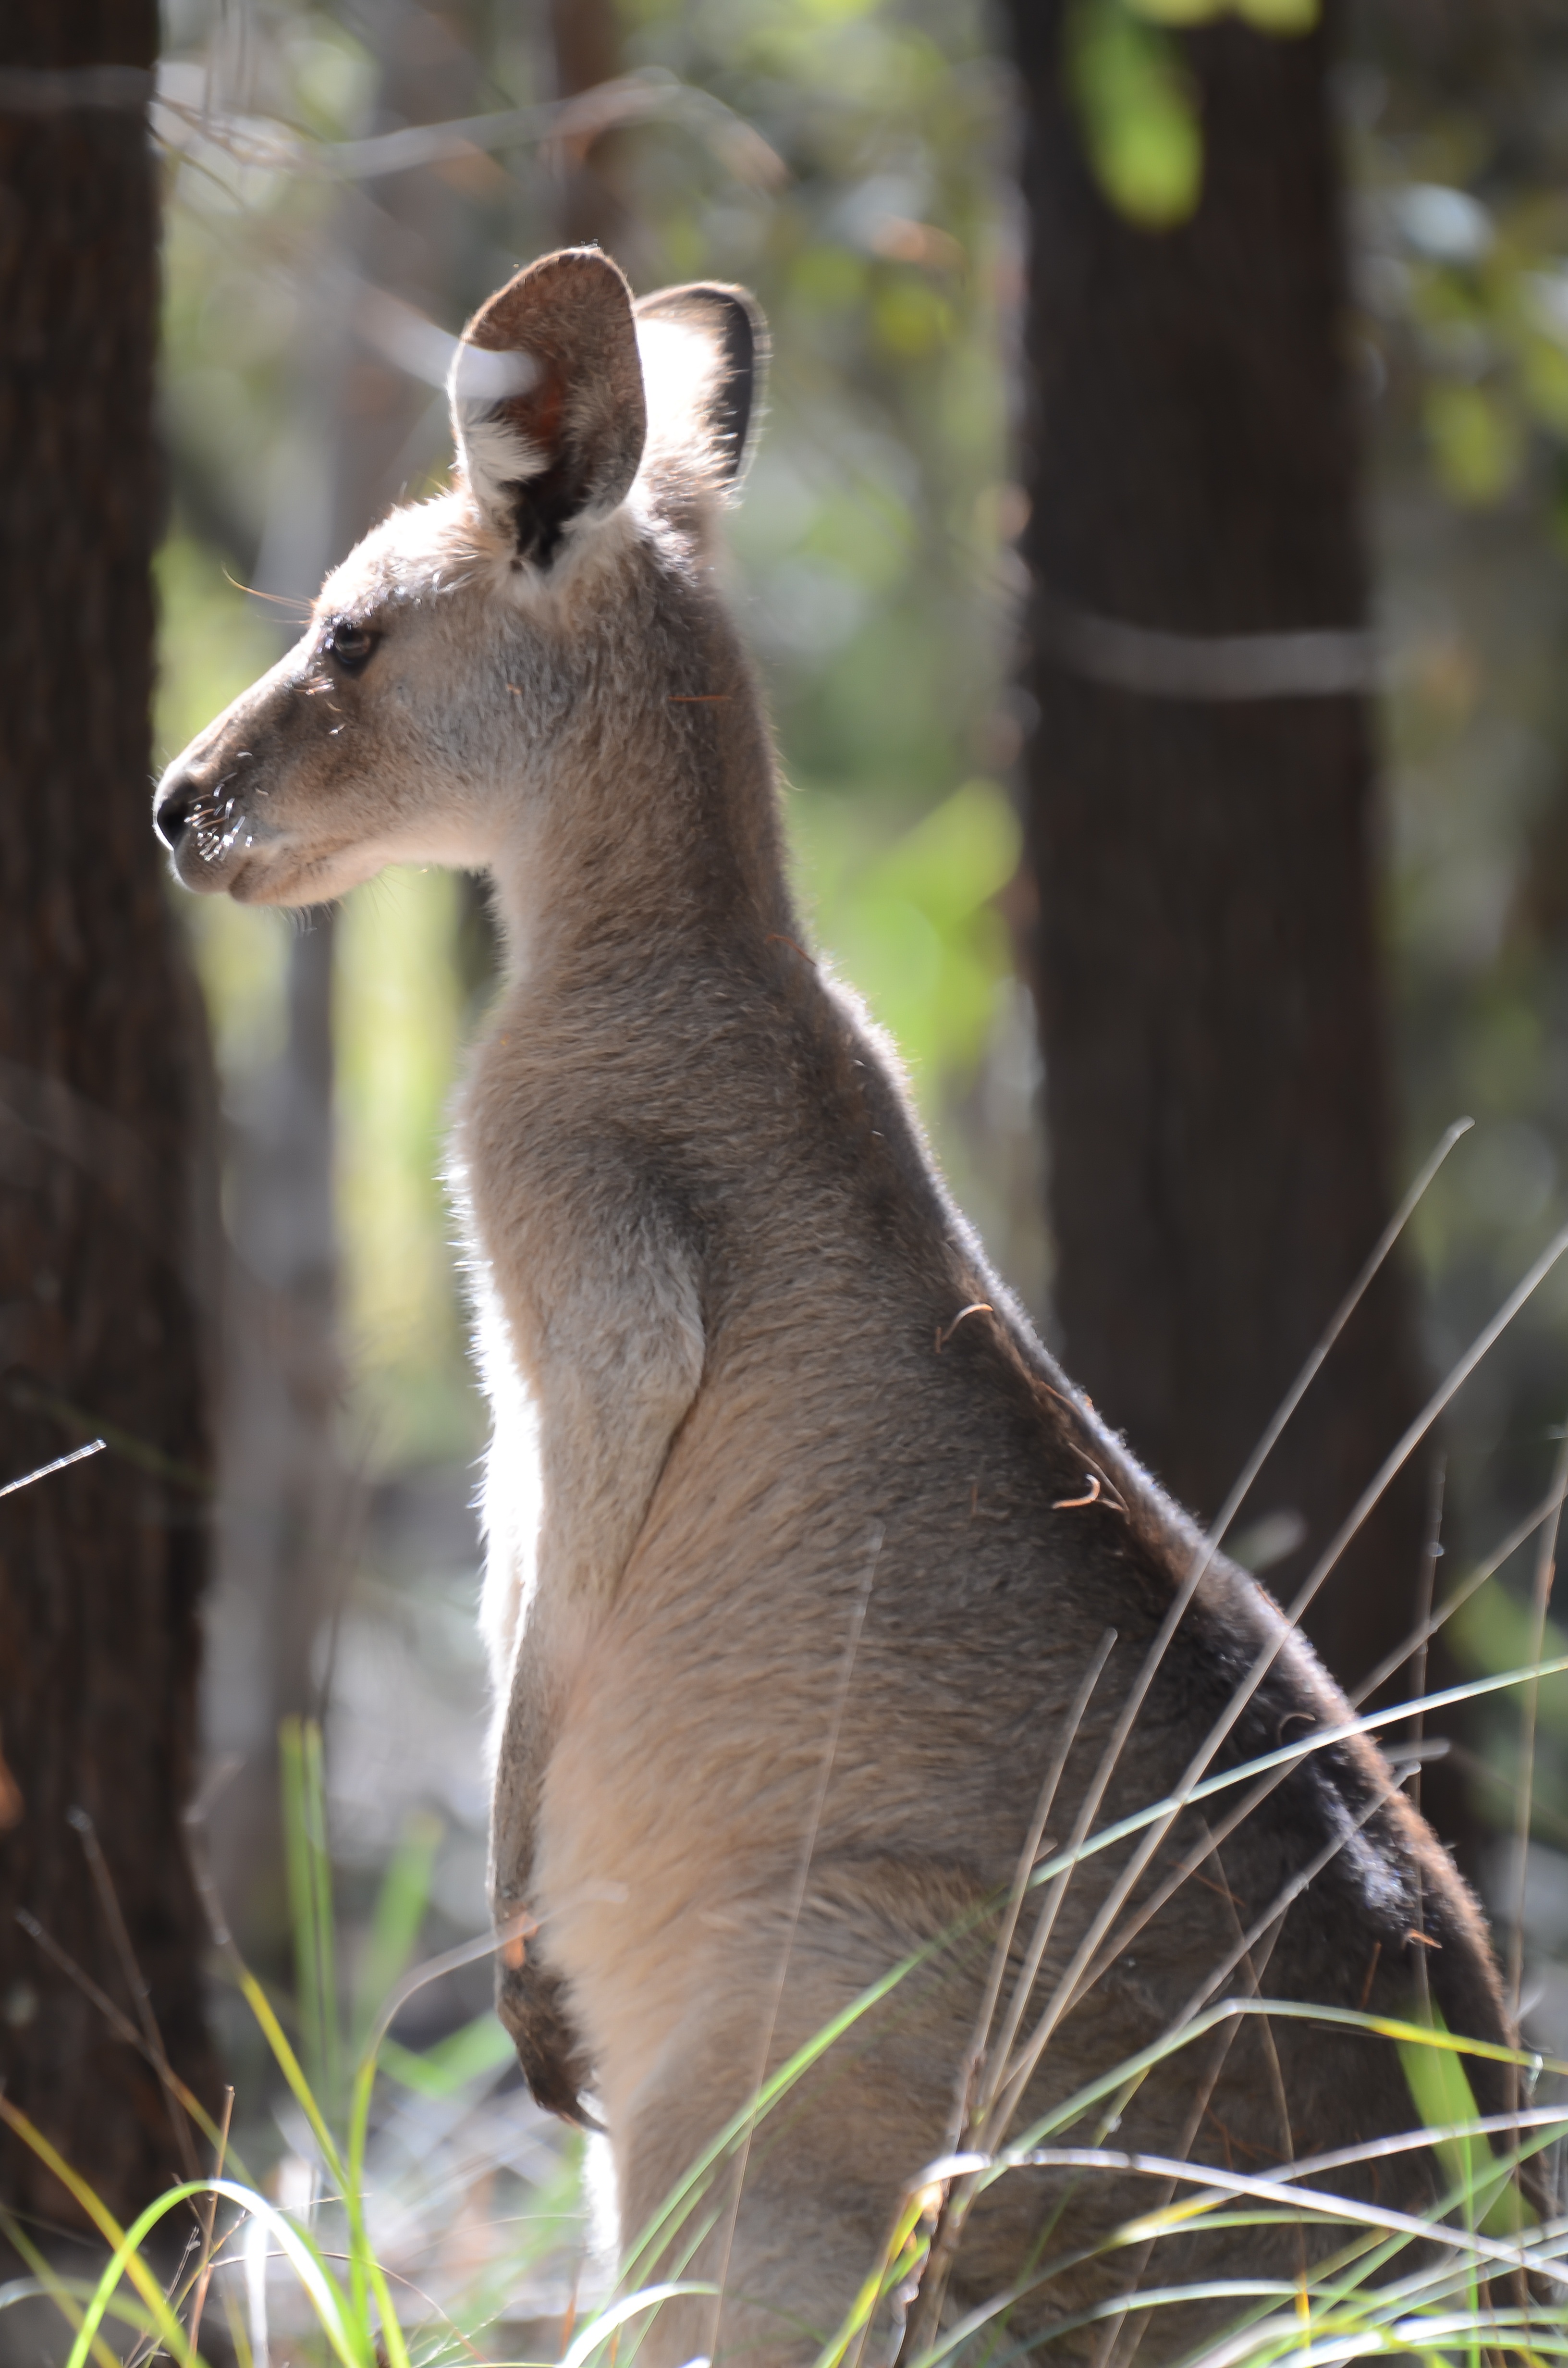
animal, wildlife, mammal, fauna, vertebrate, marsupial, australian kangaroo, white tailed deer